The Abyss (1910 film)

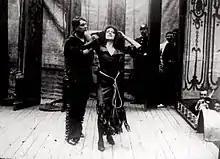
"Gaucho dance" scene

The Abyss, also known as Woman Always Pays, is a 1910 Danish silent black-and-white drama film, written and directed by Urban Gad. The lead performance and natural acting by Asta Nielsen led to her international stardom. Because of the overt eroticism of Nielsen's performance, the film was censored in Norway and Sweden.